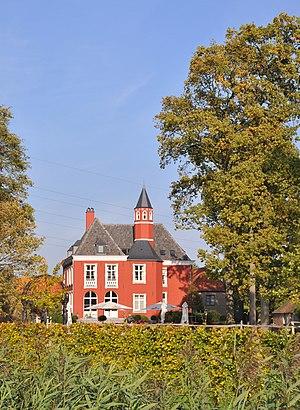
Koolkerke (Bruges, Belgique): le château Groene Poort, Dudzeelse steenweg n° 460 (actuellement appelé Château Rougesse)
Cette page regroupe l'ensemble des monuments classés de la ville de Bruges pour les noms de rues de D à E.